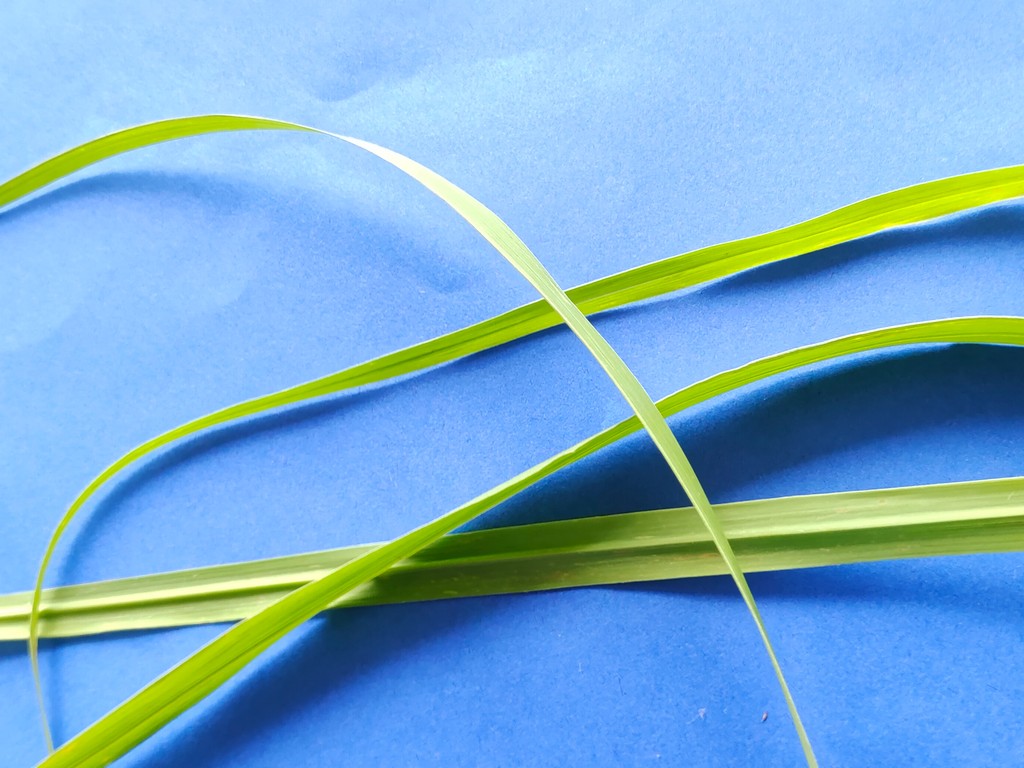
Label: Healthy